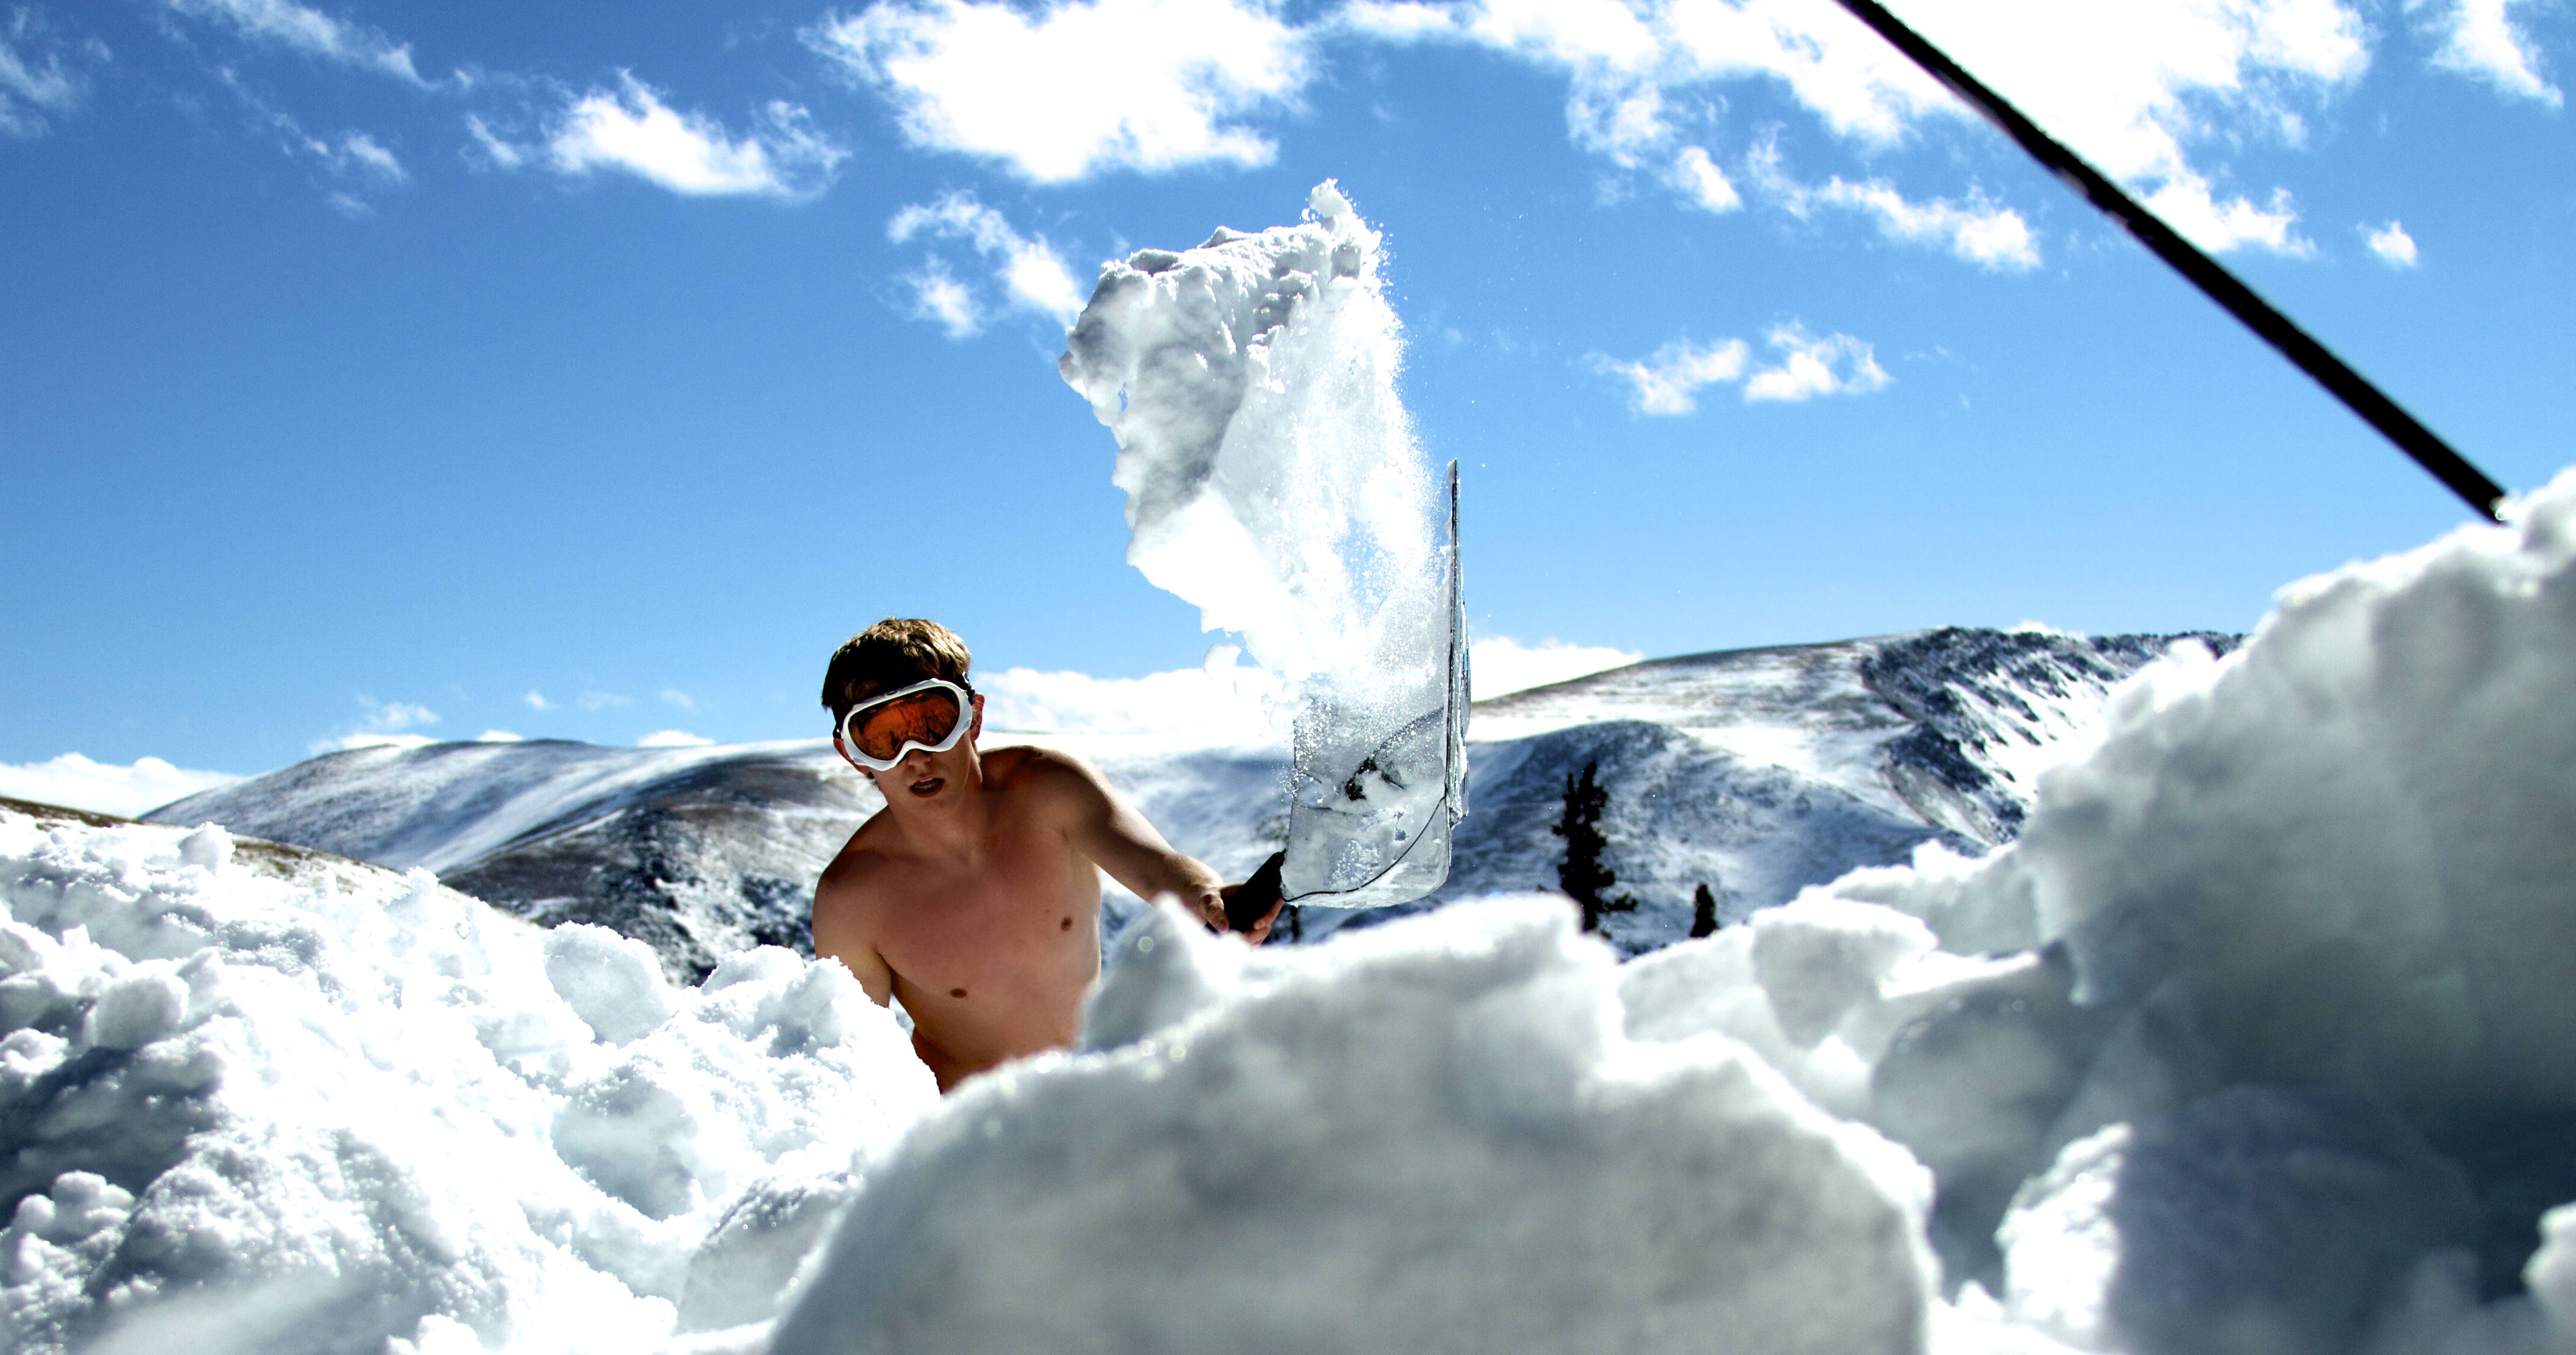
mountain, snow, winter, adventure, mountain range, ice, extreme sport, season, mountaineering, alps, freezing, geological phenomenon